Ivan Bahrianyi

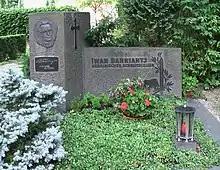
Bahrianyi's tomb in Neu Ulm, Germany

After Okhtyrka was overrun by the German Army at the onset of World War II, Bahrianyi joined the Ukrainian nationalist underground organization and later relocated to Galicia. He worked in the OUN propaganda sector, writing patriotic songs and articles, as well as drawing cartoons and propaganda posters. He also helped to establish the Ukrainian Supreme Liberation Council (USLC) and contributed to drafting its founding documents. Simultaneously, he resumed his literary activities. Bahrianyi published his novel "Tygrolovy" (translated as "Tiger Trappers" or "The Hunters and the Hunted" in English) and the poem "Huliaipole" in 1944. Before Nazi Germany's defeat in 1945, Bahrianyi moved to West Germany with the help of OUN.